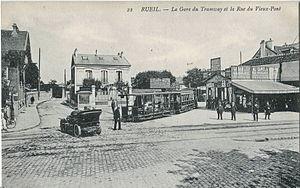
Carte postale ancienne éditée par ND, n°22
Le tramway de Paris à Saint-Germain est une ancienne ligne de tramway française qui reliait la place de l'Étoile à Paris à la place du château à Saint-Germain-en-Laye. Cette ligne longue de 18 650 mètres a été exploitée de 1890 à 1935 avant d'être remplacée par un service d'autobus.